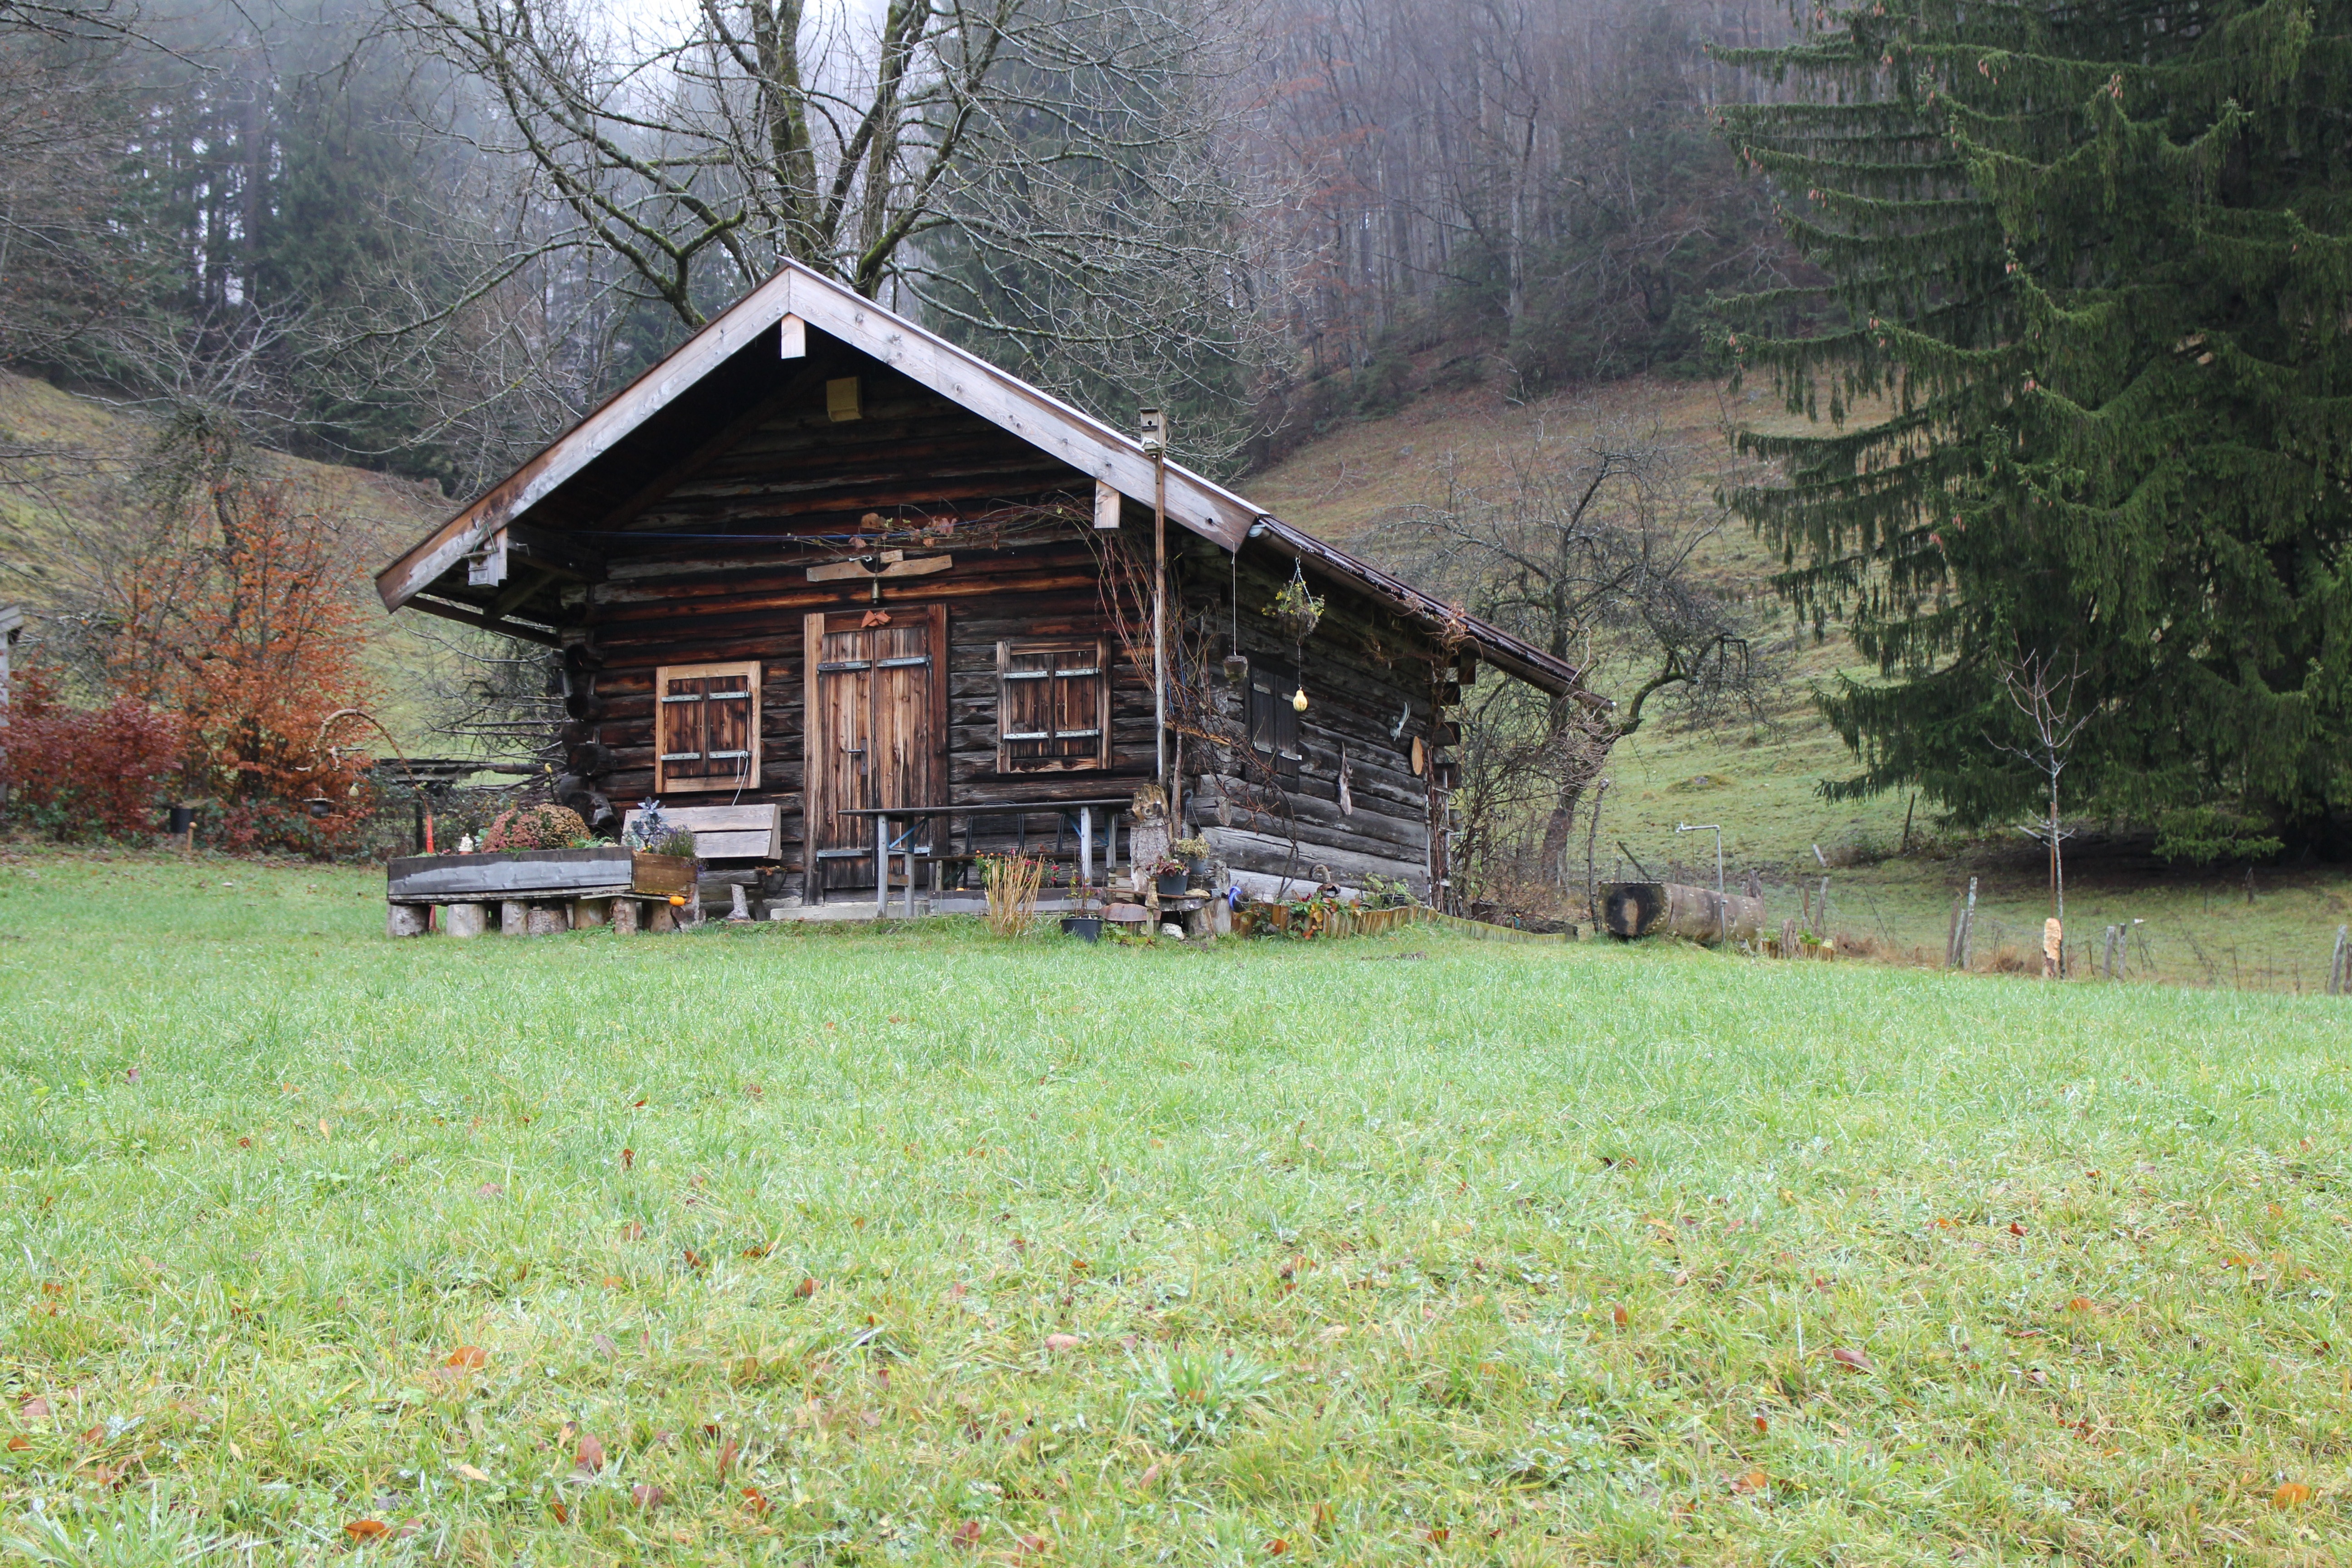
landscape, nature, forest, wood, farm, meadow, building, barn, home, shed, hut, shack, cottage, pasture, ranch, rest, refuge, out, woodland, log cabin, accommodation, resting place, rural area, alpine hut, mountain meadow, timber construction, rest house